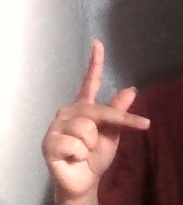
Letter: dha